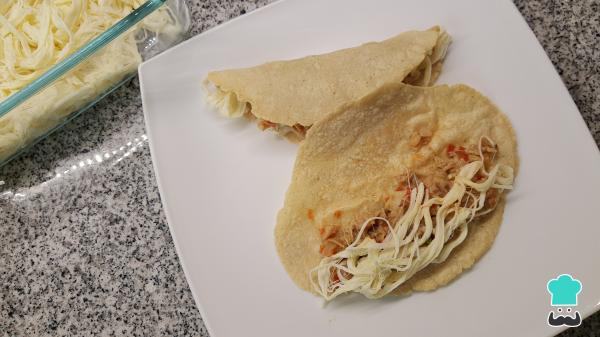
Para armar las quesadillas de pancita, utiliza tortilla de maíz ligeramente caliente para que al momento de doblar no se rompa. A continuación, agrega un poco del guisado de pancita seguido por una porción de queso Oaxaca deshebrado, dobla la tortilla y continua hasta terminar con todo el guisado y/o el queso.